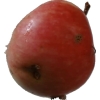
Label: Apple 10